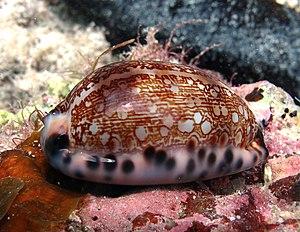
La porcelaine Mauritia arabica immanis à la Réunion.
L'île de La Réunion est un département d'outre-mer français situé dans le sud-ouest de l'océan Indien.
La Porcelaine arabe, est une espèce de mollusques gastéropodes de la famille des Cypraeidae.